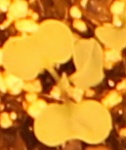
Label: Canola